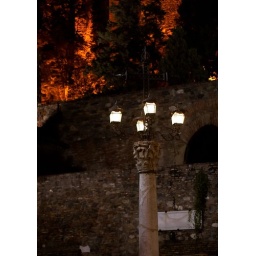
A cross on a lampstand outside the Alcazaba, a Moorish fortress on a hill near the Centro.